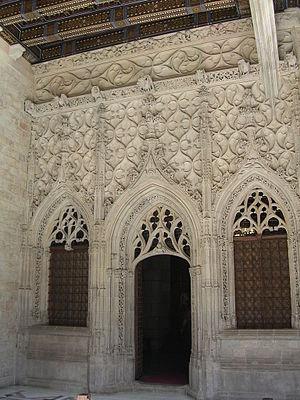
Un frontispice désigne les éléments qui encadrent et décorent la façade principale d'un grand édifice.